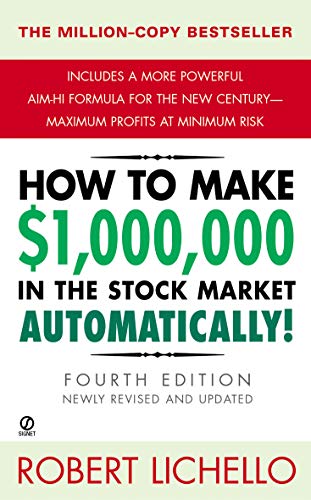
How to Make $1,000,000 in the Stock Market Automatically: (4th Edition)
Category: Buy a Kindle
About the Author Robert Lichello , an award-winning author and broadcaster, has been a newspaper reporter and editor where his financial columns have appeared in numerous national magazines. He is also the author of Super Power Investing . His stock market discoveries have fascinated and enriched two generations of investors.
Features: Trusted by thousands of investors worldwide since 1977, this bestselling classic reveals Robert Lichello's revolutionary formula for earning profits in stocks and mutual funds—automatically. | Unlike other investment strategies that focus on stock selection, AIM relies on time—and is designed to work in any kind of market with any size investment. Lichello originally developed AIM in response to the heartbreaking collapse of the great bull market of the 1960s and today his ideas are more relevant than ever. AIM is easy and dependable, and it works. Simply put, it's a money.  Now Lichello has updated and reformulated AIM for today's market. AIM-HI (AIM High Intensity) will do for you what it has already done for millions...